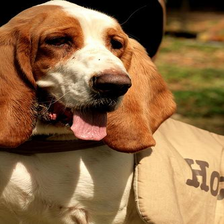
Species: dog
Breed: basset hound